Sabantuy

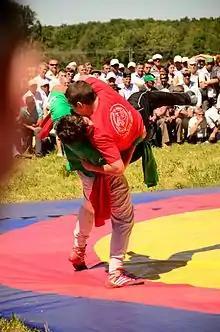
Köräş (Tatar:Көрәш) on a Sabantuy in Ulyanovsk

The wrestling Kurash, is the main competition of Sabantuy. Wrestlers use towels and the aim is to knock down the opponent.